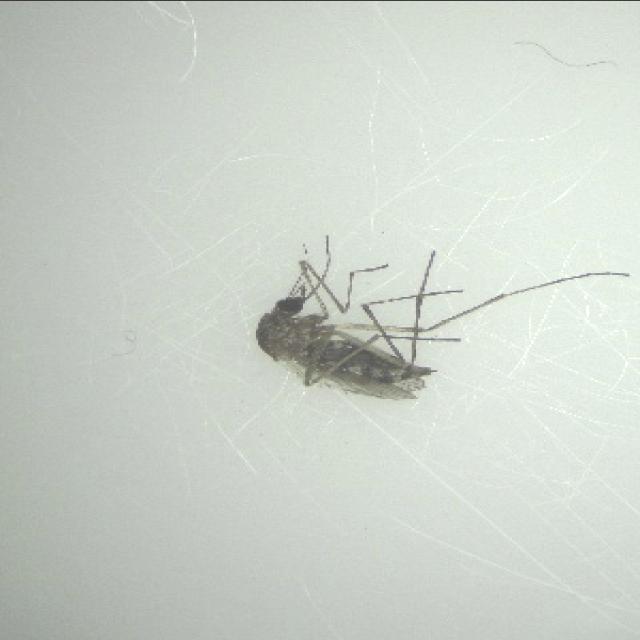
Species: aedes_vexans